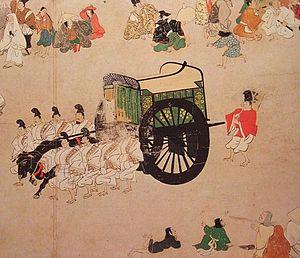
Un noble transporté en char accompagne la procession de l'épouse de l’empereur En’yū allant en pèlerinage au Ishiyamadera.
Le terme wagyu fait référence à plusieurs races de bétail japonais, dont celle élevée pour être transformée en viande de bœuf de Kobe.
La Japanese black est une race bovine originaire du Japon.
L’Ishiyama-dera engi emaki, littéralement les Rouleaux illustrés de l’histoire du Ishiyama-dera, est un emaki japonais narrant la fondation du temple bouddhique Ishiyama-dera de Shiga et les miracles qui y sont associés. Du fait de destructions et restaurations à travers les siècles, l’œuvre est composée de trois parties aux styles très distincts : il reste du XIVᵉ siècle quatre rouleaux dont les trois premiers ont été peints par un membre de l’Atelier de peinture impérial dans le style yamato-e, un rouleau peint au XIVᵉ siècle dans un style yamato-e tardif par Tosa Mitsunobu de l’école Tosa, et enfin les deux derniers rouleaux datant du XIXᵉ siècle réalisés par Tani Bunchō dans un style impersonnel inspiré du yamato-e des rouleaux originaux.